Question: Please indicate a possible affordance area of the jump_skateboard that can be used for standing on
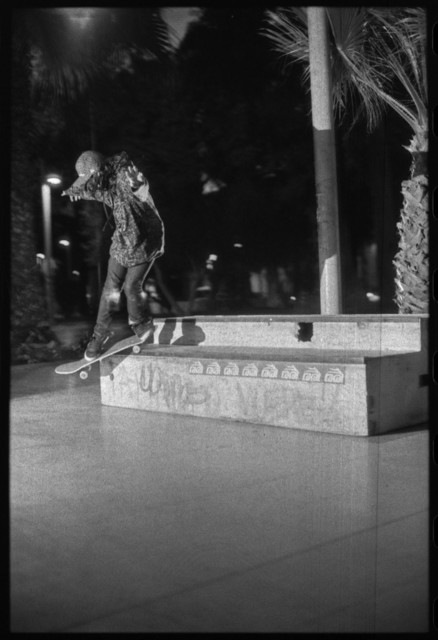
Answer: [41, 326, 157, 383]